Barchmann Mansion

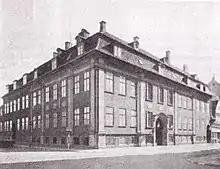
The Treschow Mansion seen on a drawing by Danish-English illustrator Nelly Erichsen

The property was listed in Copenhagen's first cadastre of 1689 as No. 295 in Western Quarter, owned by "fodermarskal" Søren Jensen.